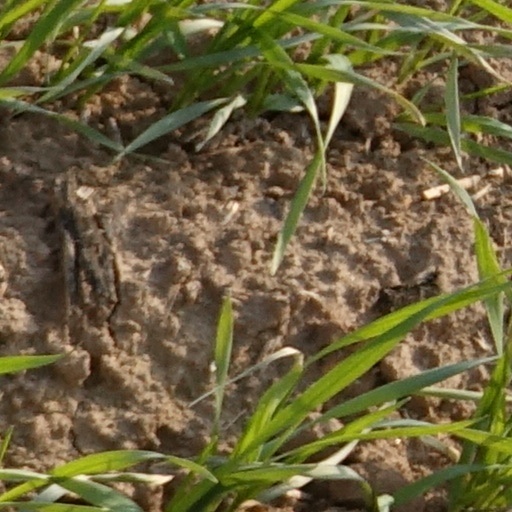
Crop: wheat